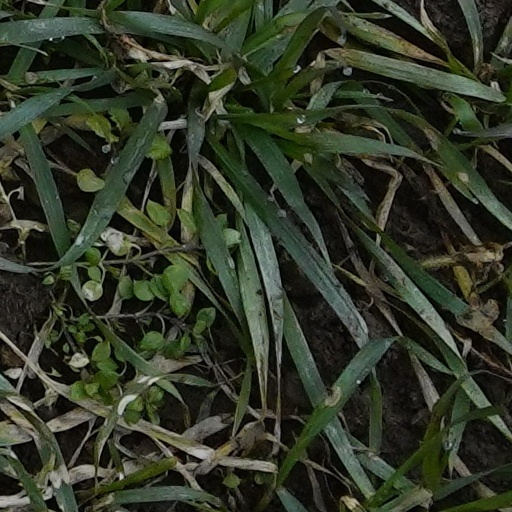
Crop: wheat